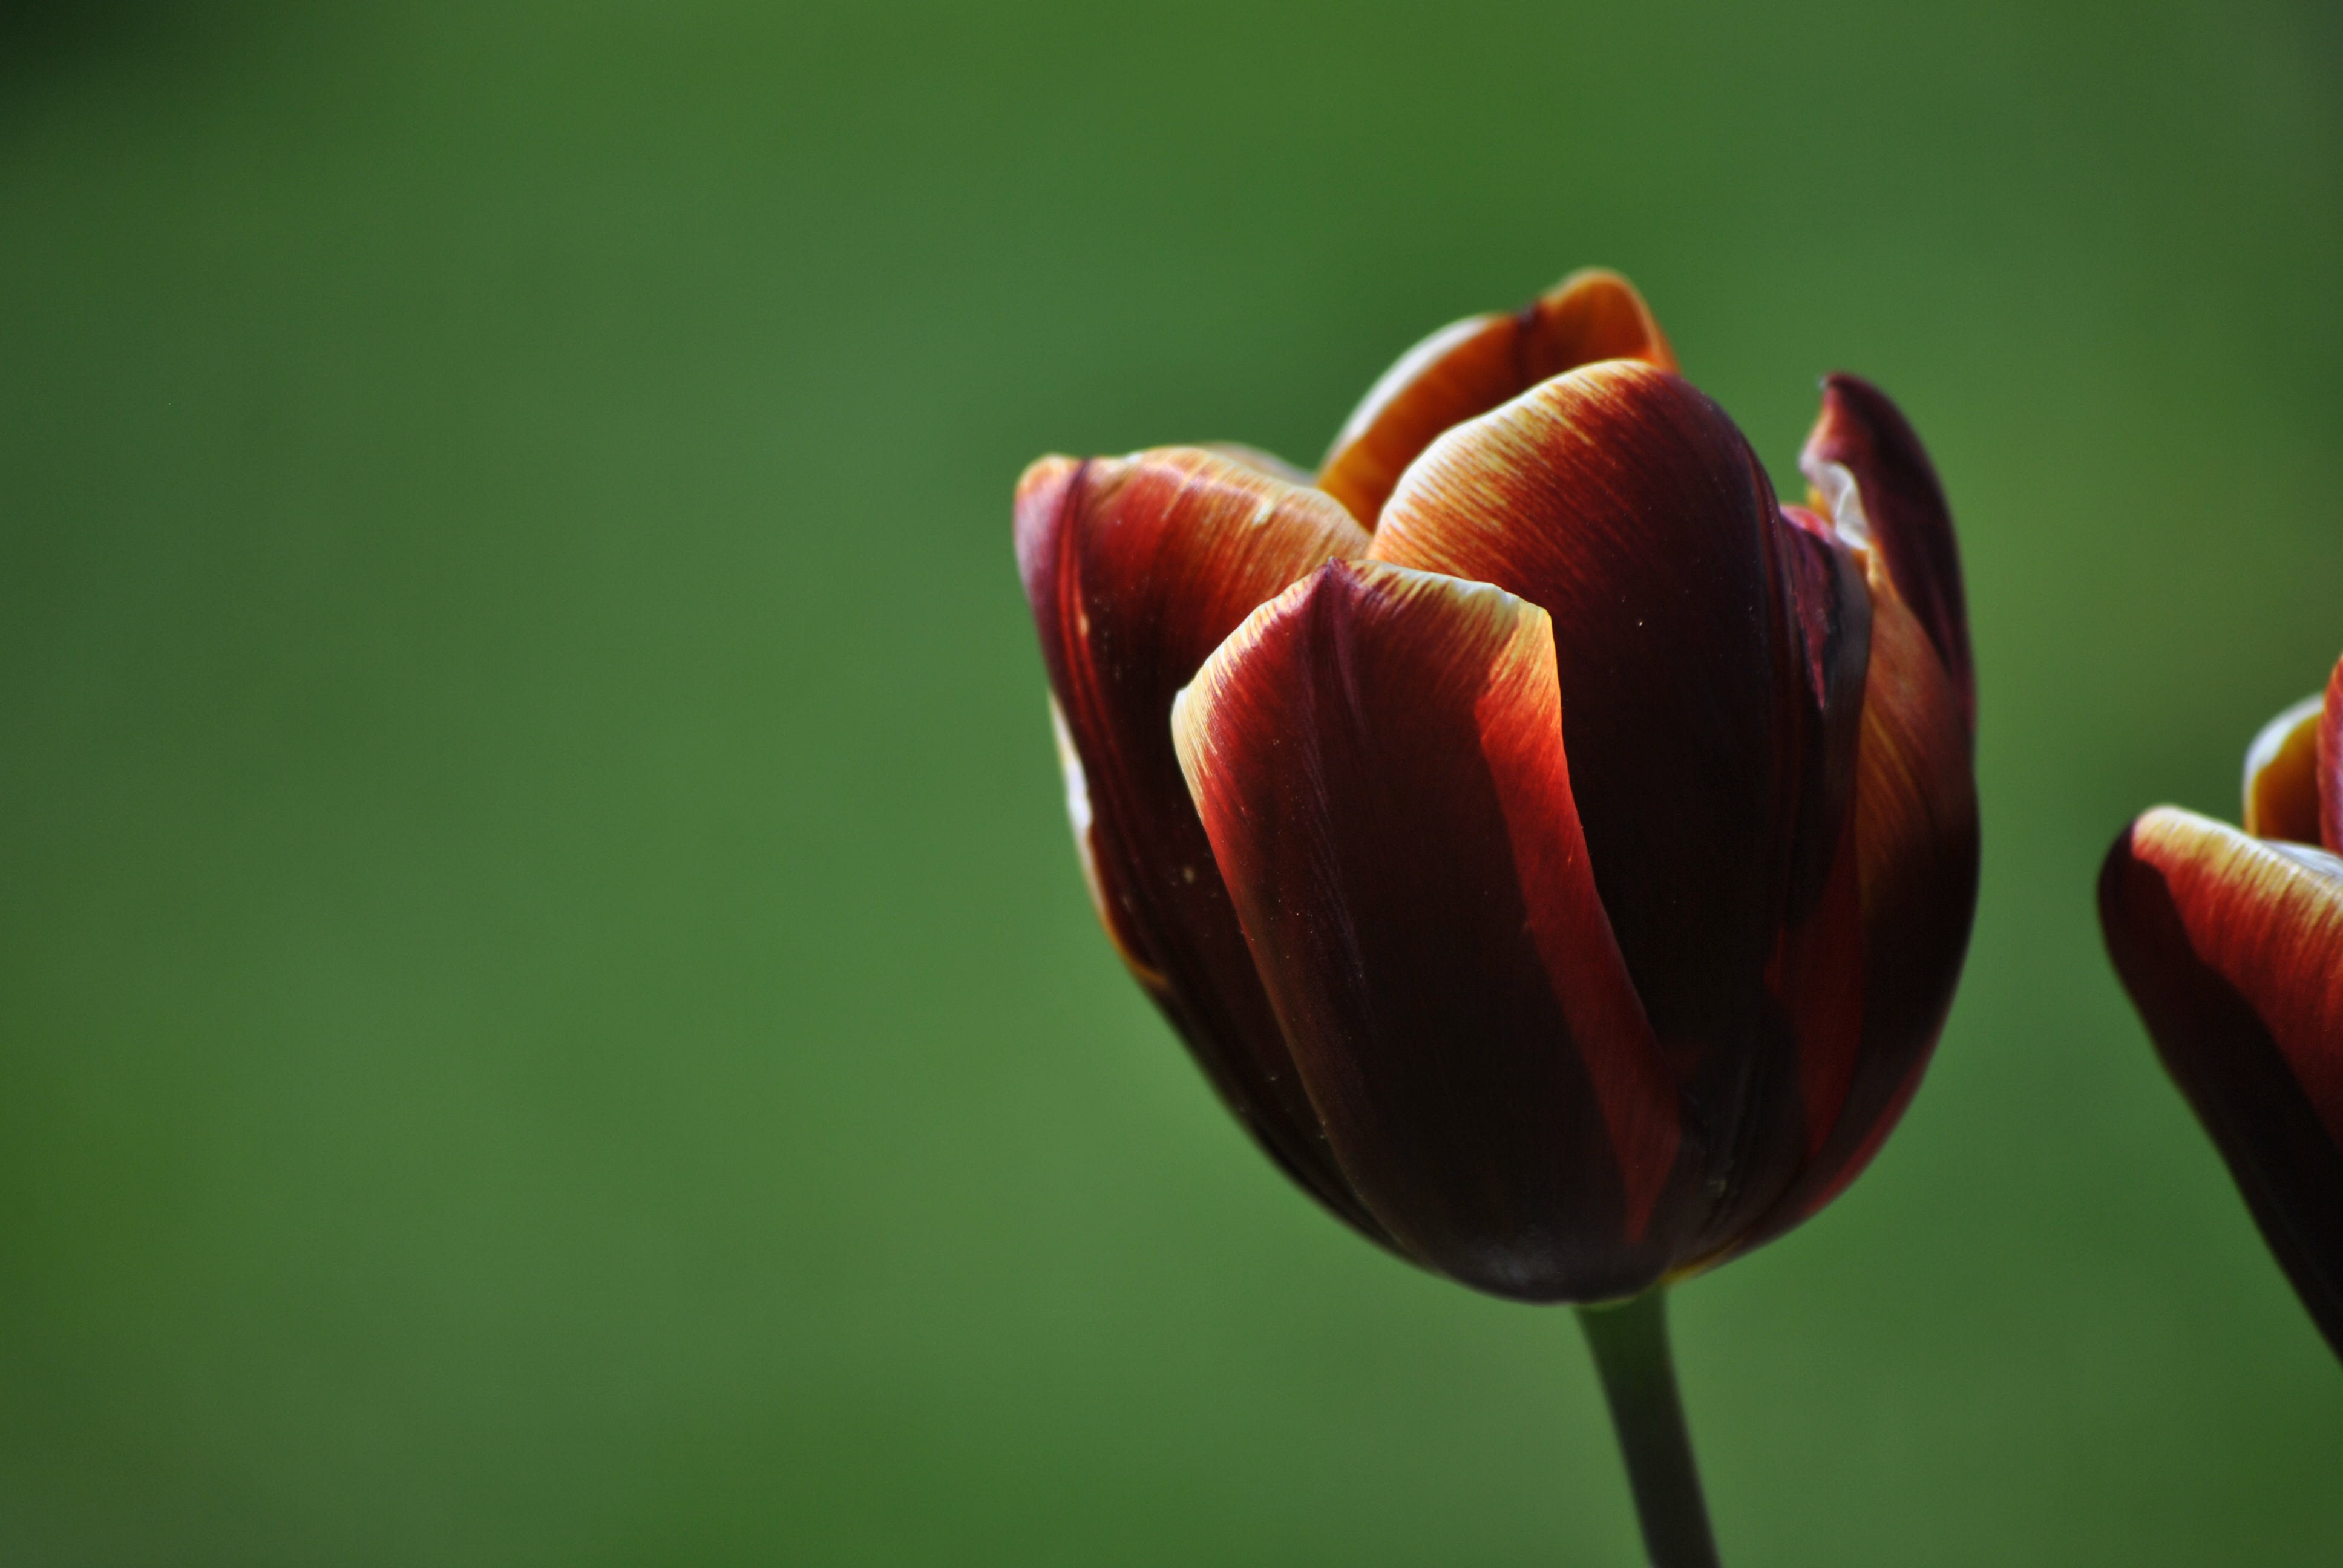
nature, plant, photography, flower, petal, tulip, spring, green, red, close, flora, close up, bud, macro photography, flowering plant, lily family, plant stem, land plant